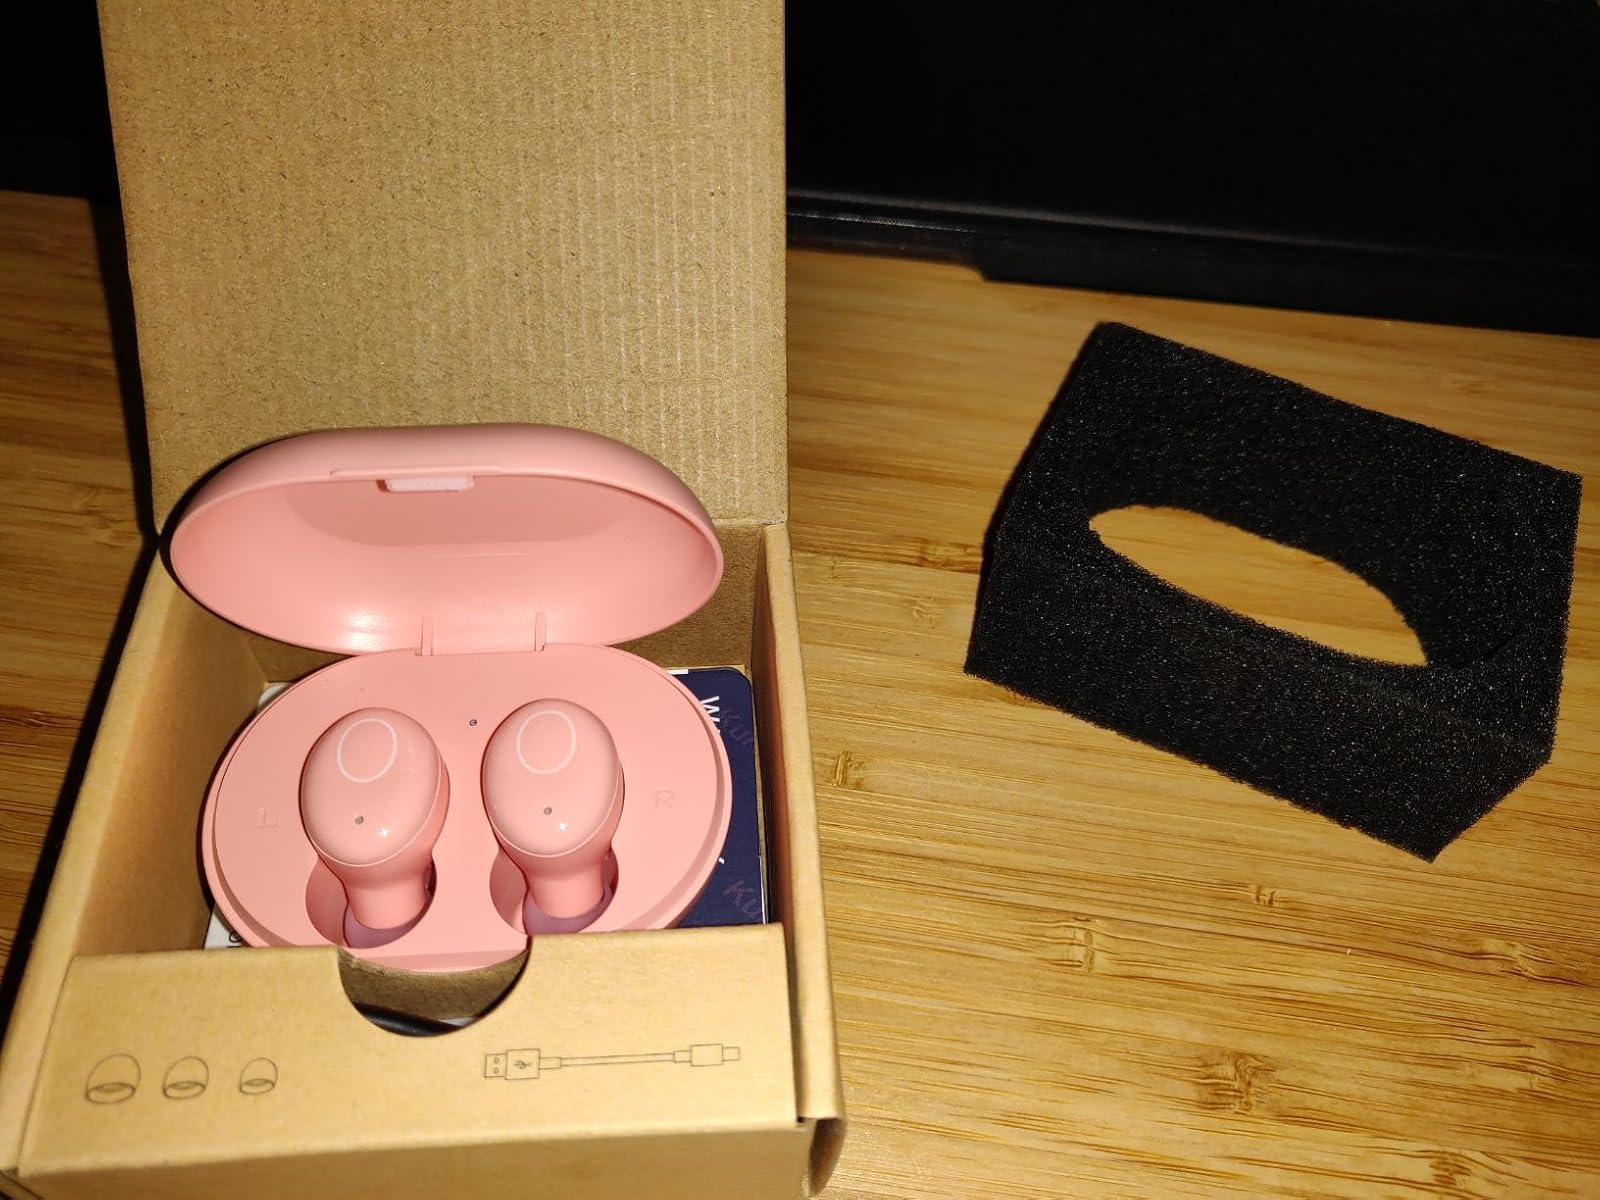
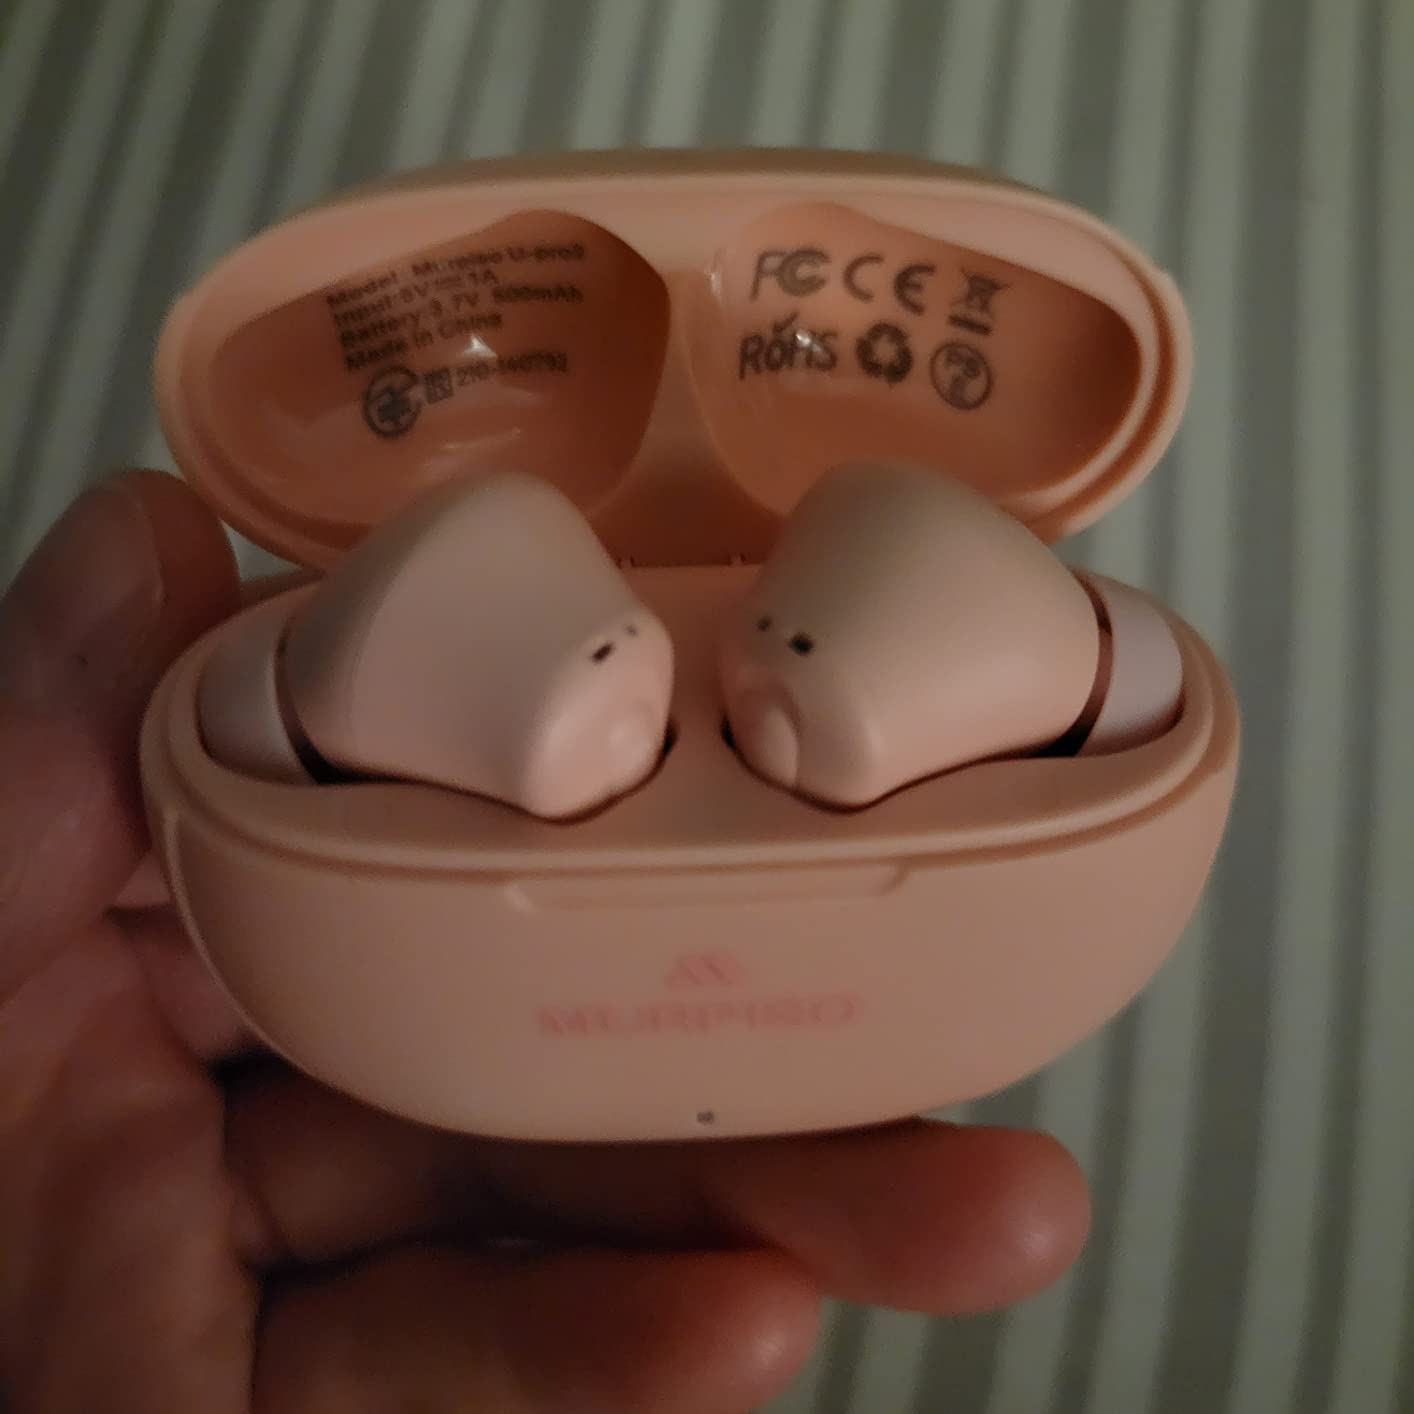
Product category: earbuds
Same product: no